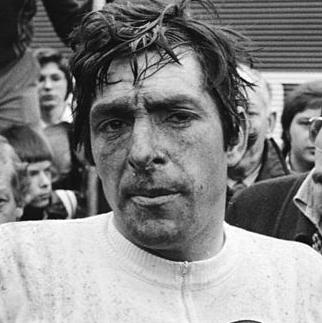
Age: 26